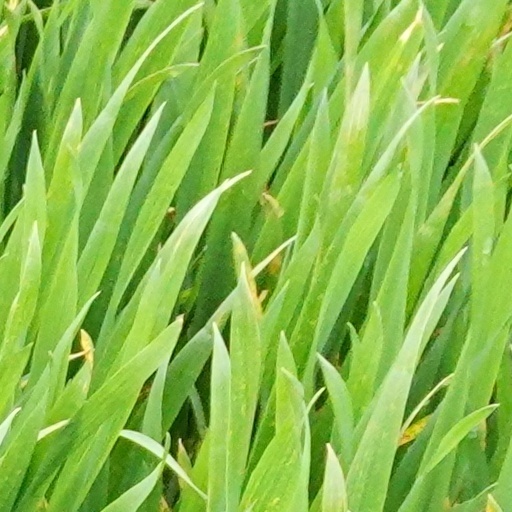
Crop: wheat